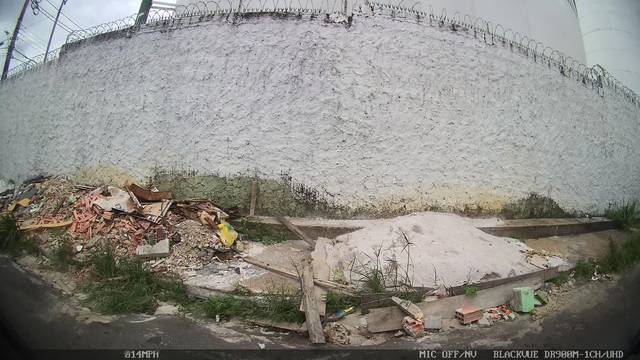
Region: Brazil
Coordinates: -3.106, -60.062